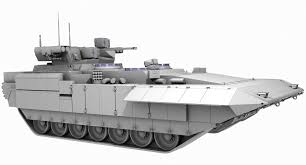
Label: BMP